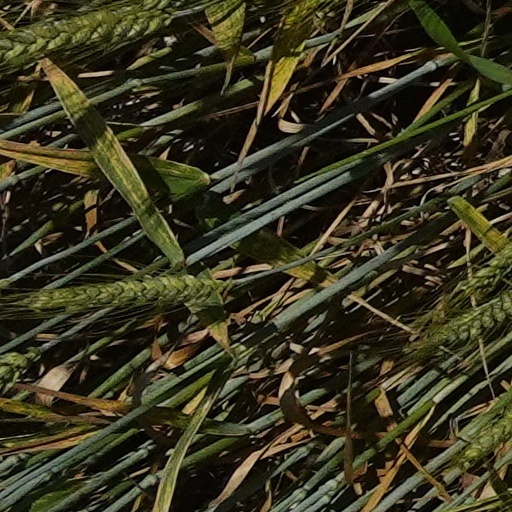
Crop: wheat